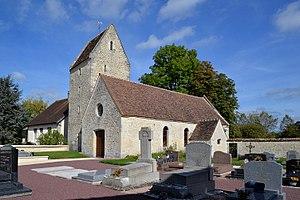
Juvigny-sur-Orne (Orne)